Giant squid

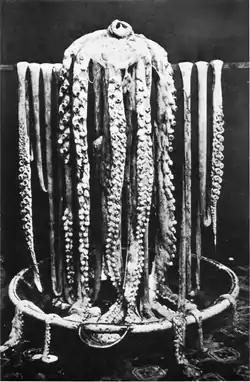
Giant squid from Logy Bay, Newfoundland, in Reverend Moses Harvey's bathtub, November/December 1873

Aristotle, who lived in the fourth century BC, described a large squid, which he called "teuthus", distinguishing it from the smaller squid, the "teuthis". He mentions, "of the calamaries, the so-called "teuthus" is much bigger than the "teuthis"; for "teuthi" [plural of "teuthus"] have been found as much as five ells [5.7 metres] long".